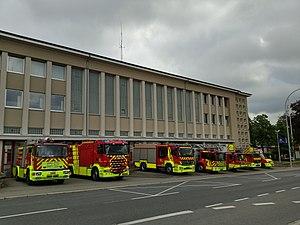
Le Corps grand-ducal d'incendie et de secours ou CGDIS est depuis le 1ᵉʳ juillet 2018 le corps des pompiers du Grand-duché de Luxembourg constitué à la base d'une loi du 27 mars 2018 portant organisation de la sécurité civile et création d'un corps grand-ducal d'incendie et de secours, par un regroupement de l'administration des services de secours, des services d'incendie et de sauvetage communaux, de la protection civile et des services d'incendie et de sauvetage de la ville de Luxembourg et de l'administration de la navigation aérienne, tous deux constitués de sapeurs-pompiers professionnels.